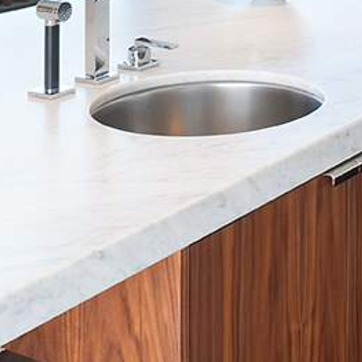
Material: polishedstone